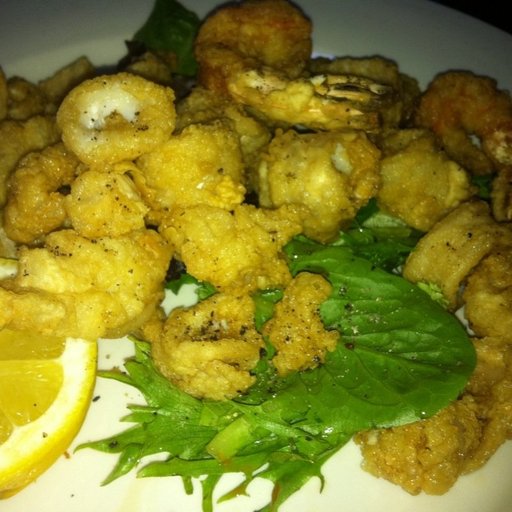
Label: fried_calamari